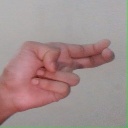
अक्षर: ह